Yavin 4

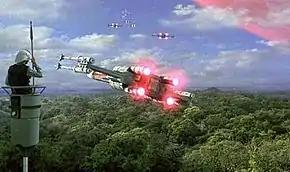
A Rebel sentry watches over the Rebel Base.

The Rebels launch several squadrons of fighters in the hope of taking advantage of a weakness in the Death Star's design to destroy it. The torpedo sent by a new recruit to the "Red" squadron, Luke Skywalker, destroyed the battle station, giving the Alliance a major victory over the Empire. Shortly after celebrating this victory with a ceremony, the Rebels abandoned Yavin 4, fearing a counter-attack.